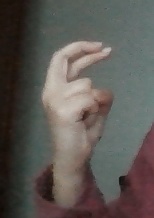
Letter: zay